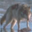
Label: wolf